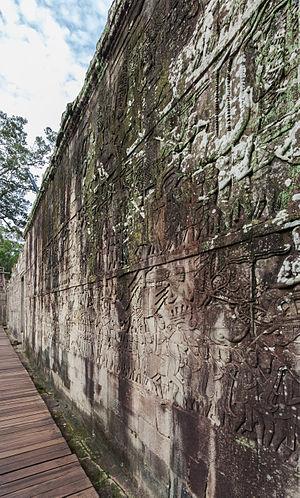
Le Bayon est le temple central de l'ancienne ville d'Angkor Thom, capitale des souverains khmers au début du XIIIᵉ siècle. Il est situé à l'intersection des routes Nord-Sud et Est-Ouest.